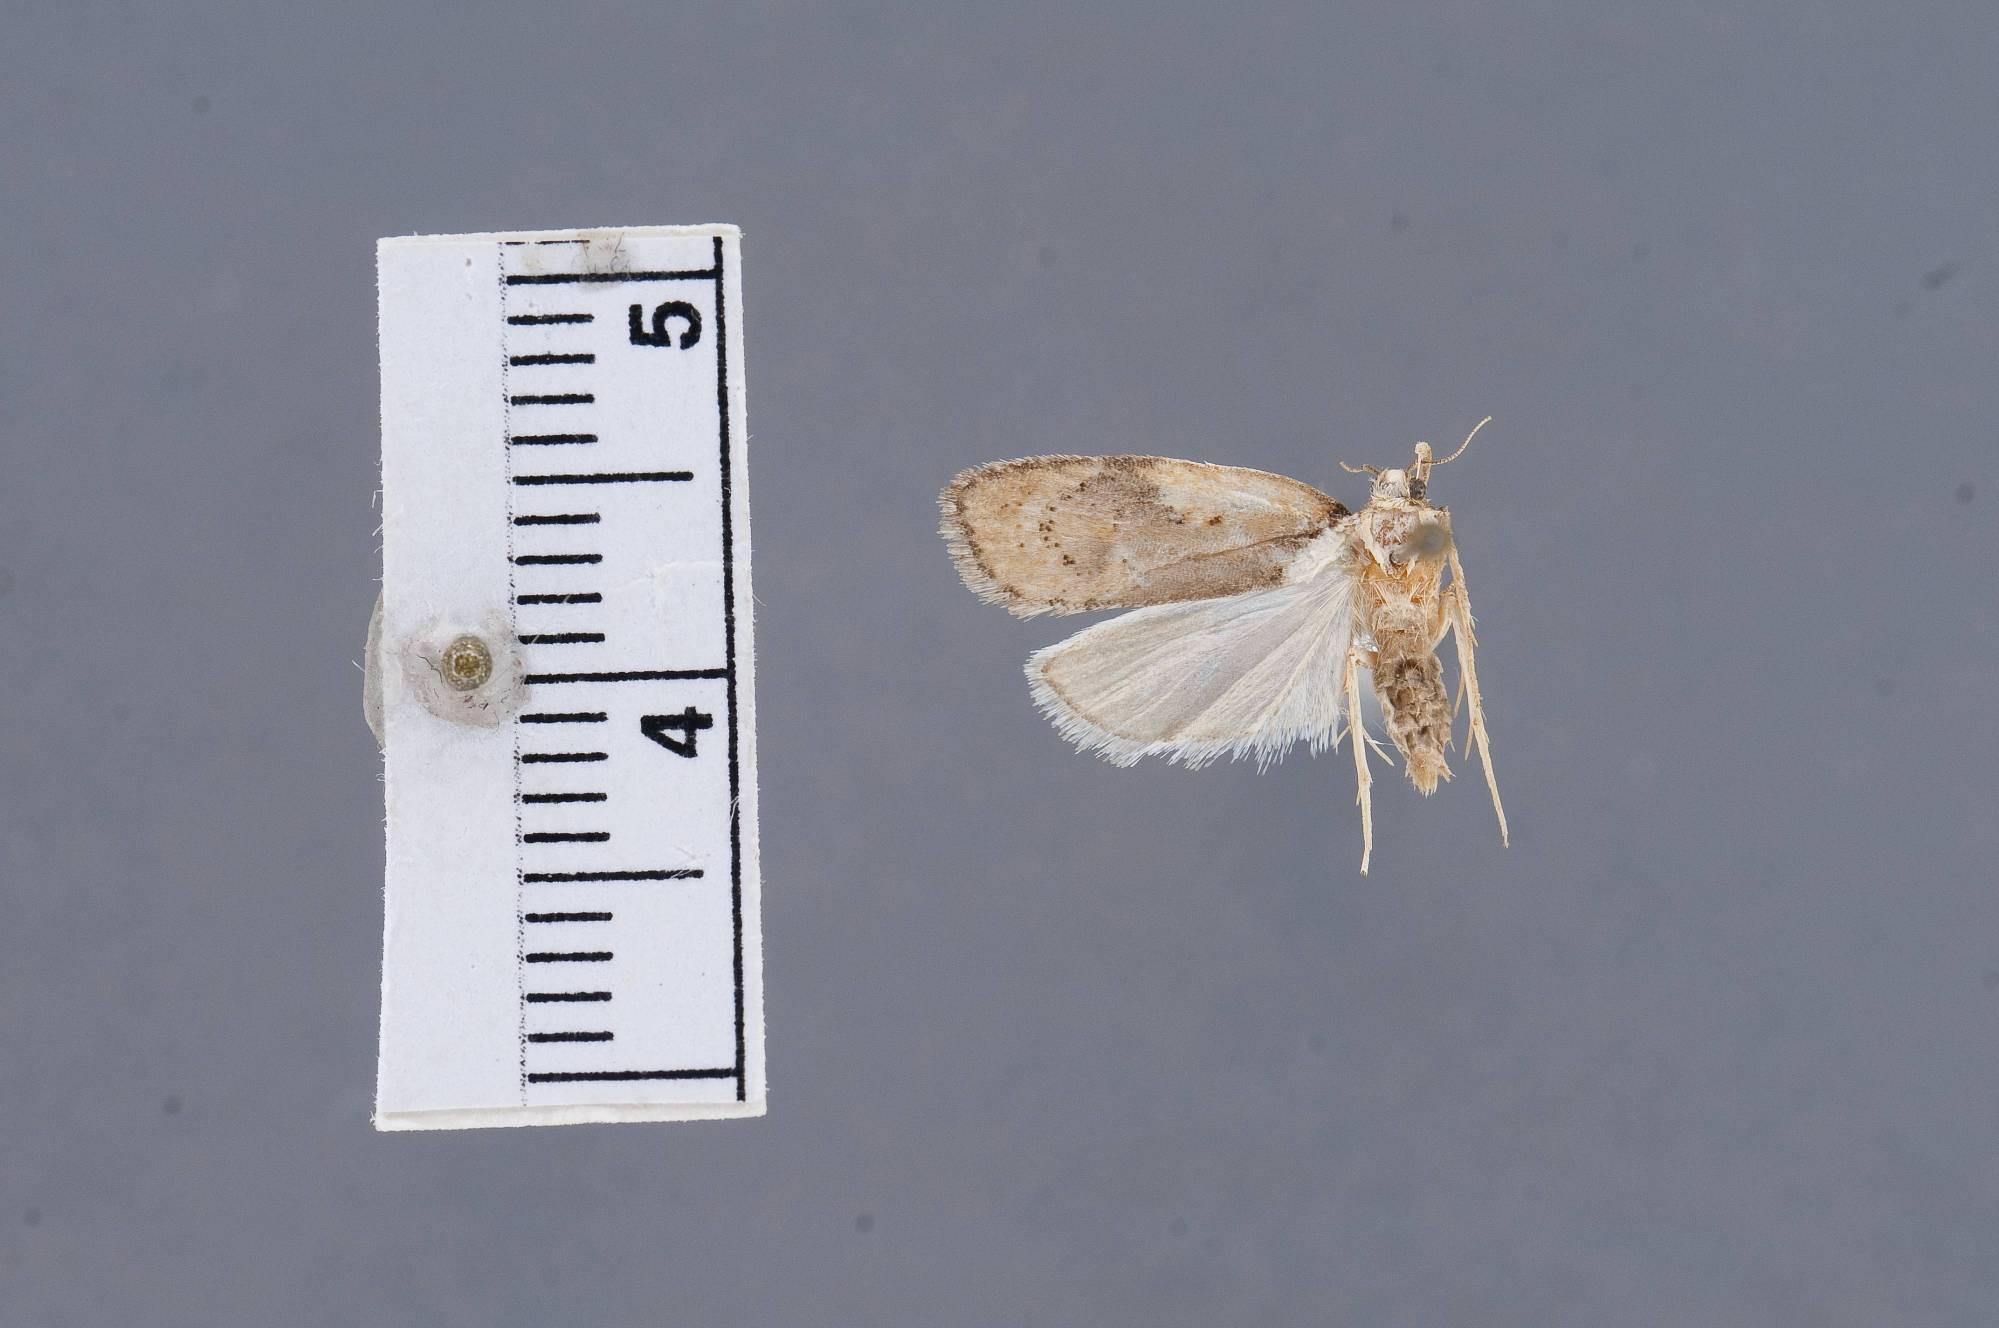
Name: Doina asperula
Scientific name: Doina asperula Clarke, 1978
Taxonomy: Animalia, Arthropoda, Insecta, Lepidoptera, Glossata, Oecophoridae, Oecophorinae
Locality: Constitución, Maule, Chile
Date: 26 Nov 1953